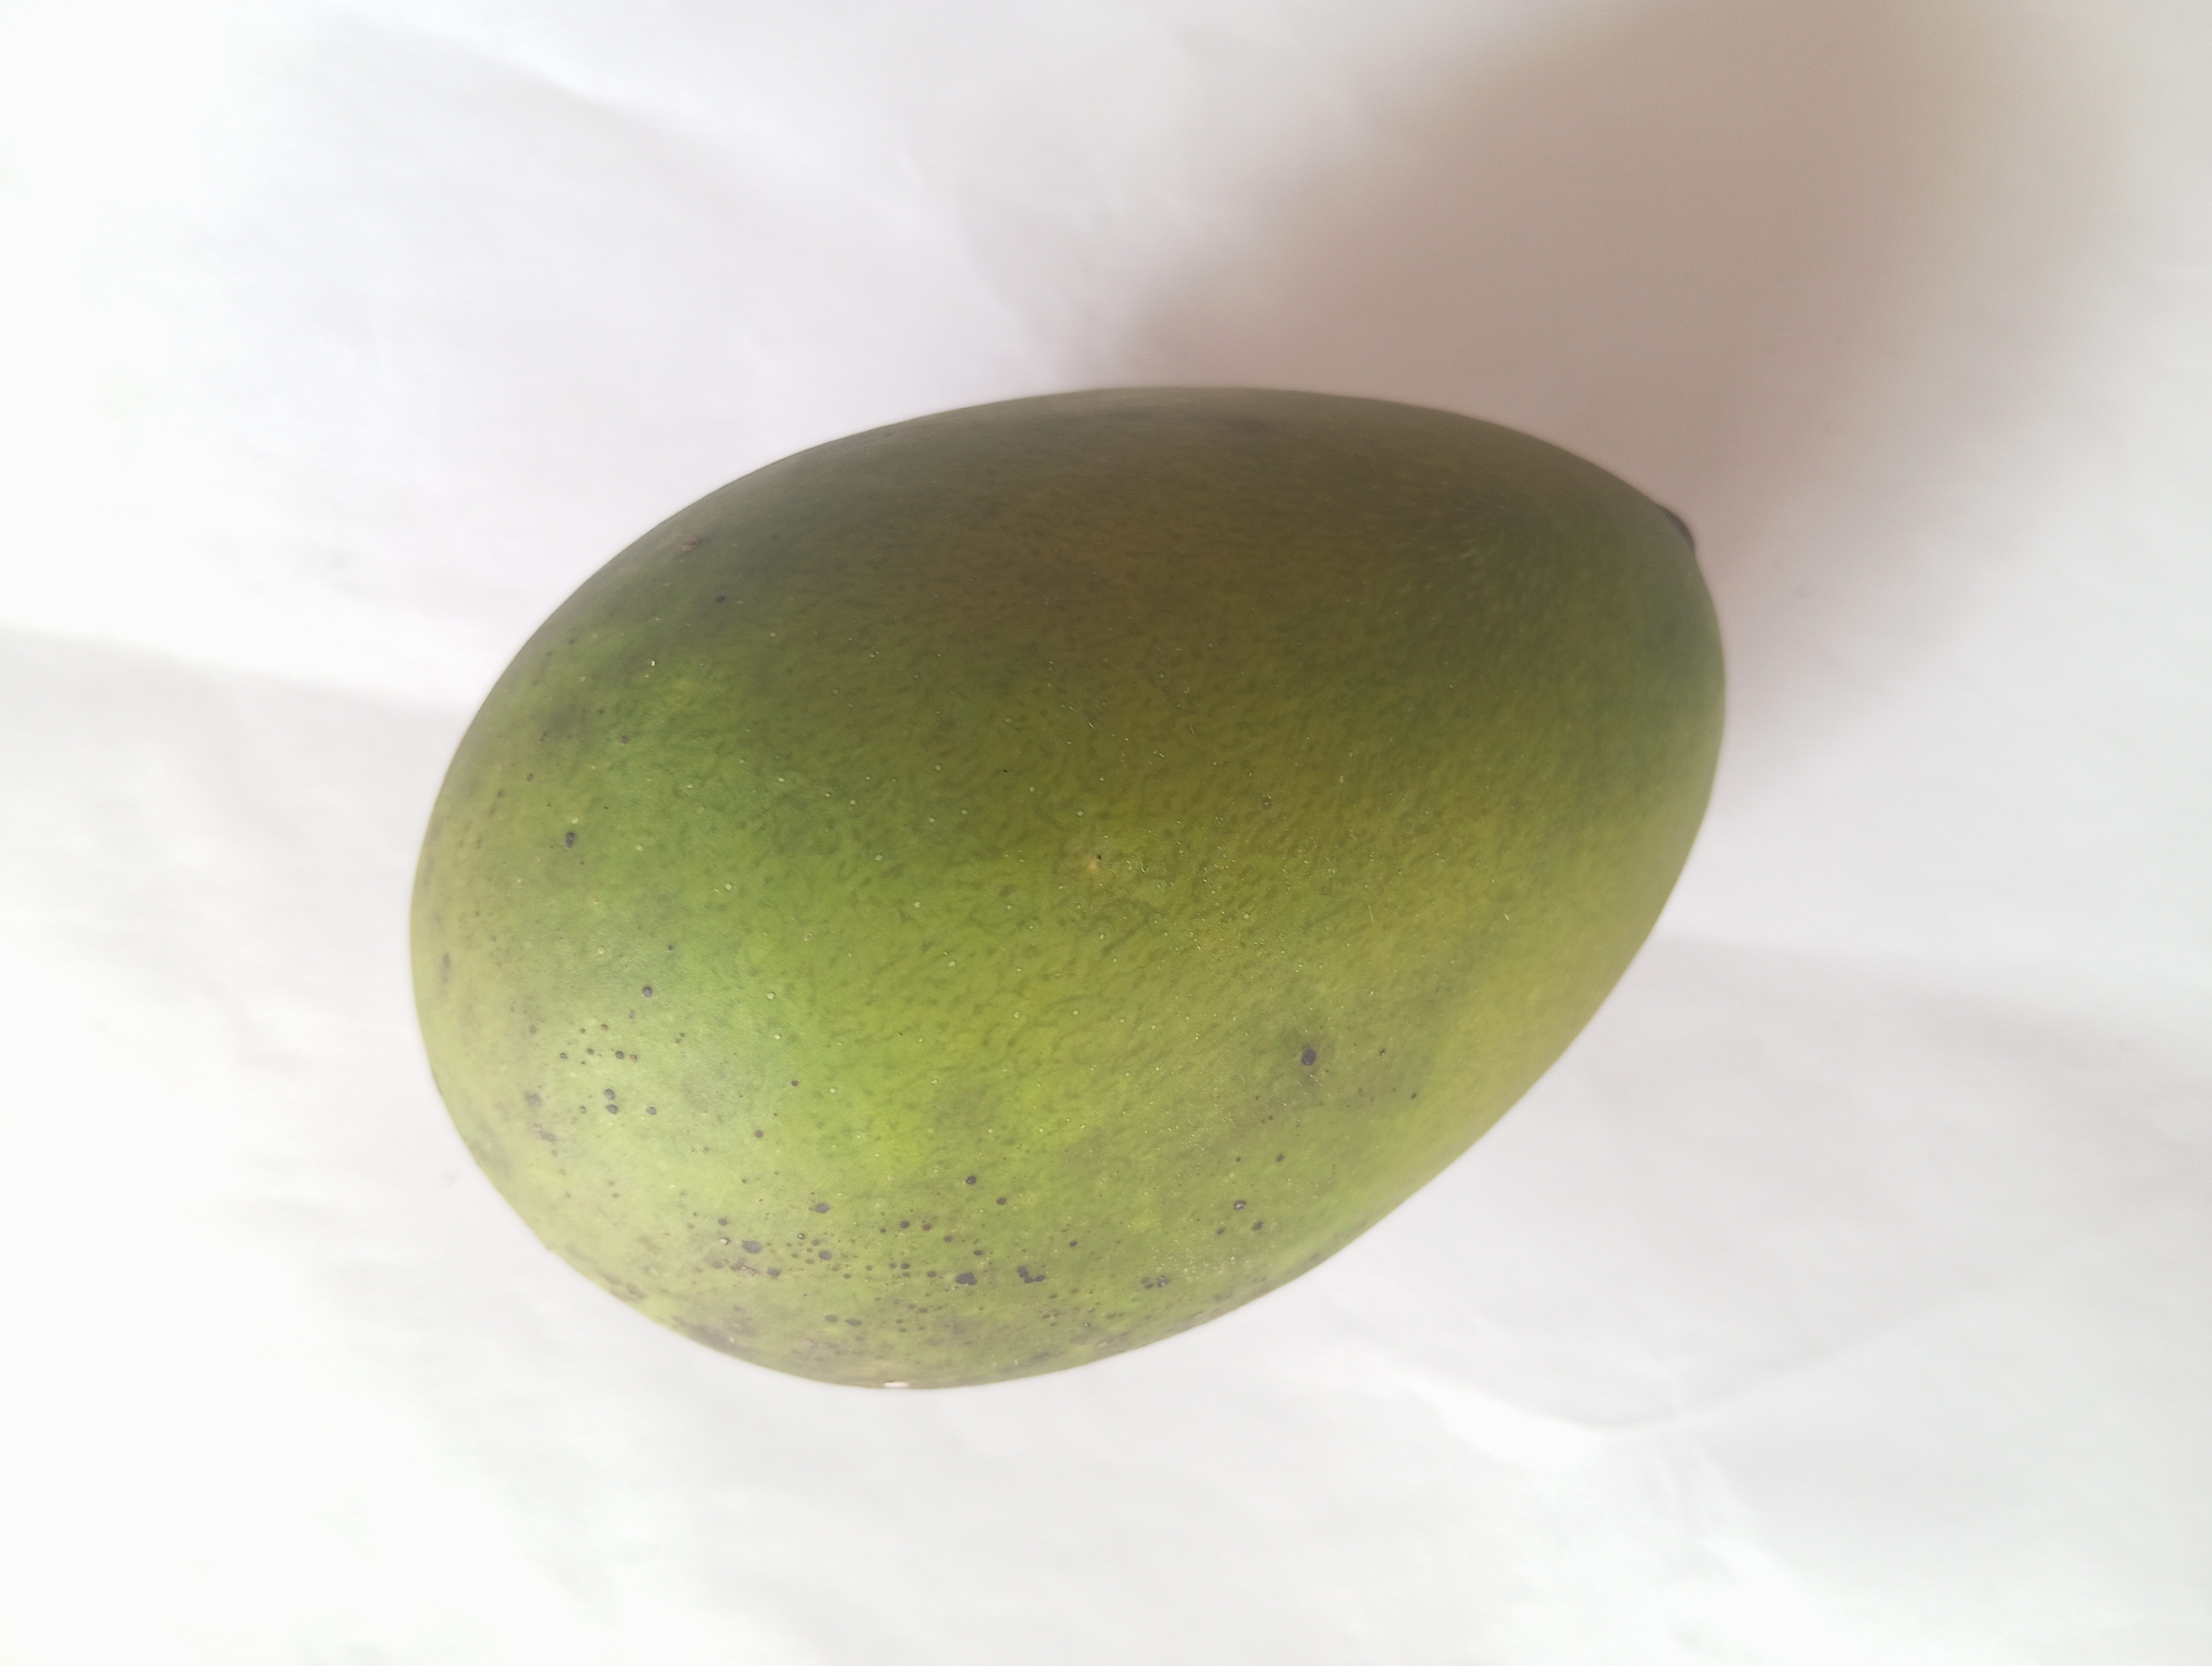
Mango variety: Harivanga